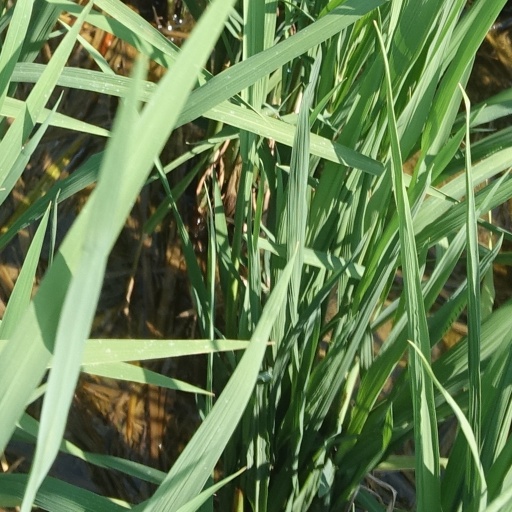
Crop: rice